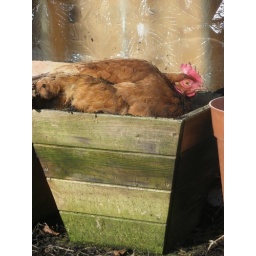
chicken in what used to be a pot of herbs